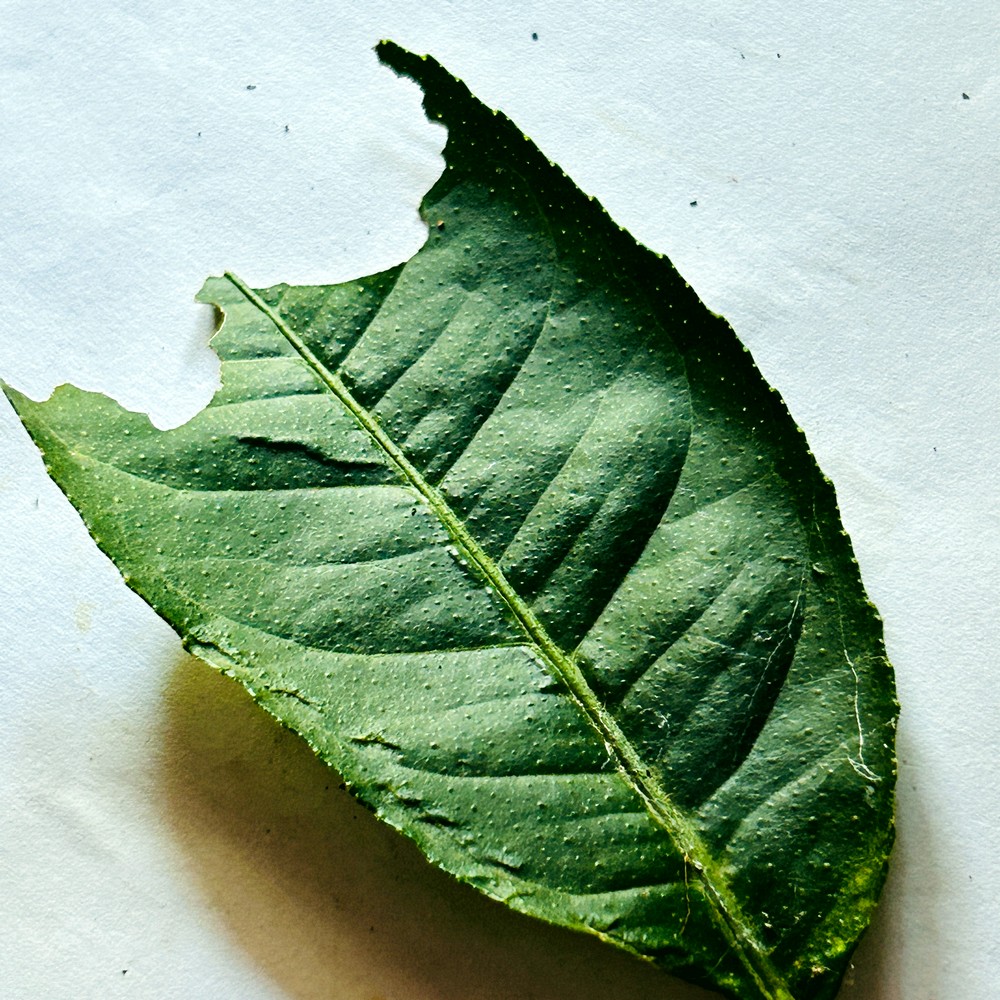
Label: Deficiency Leaf